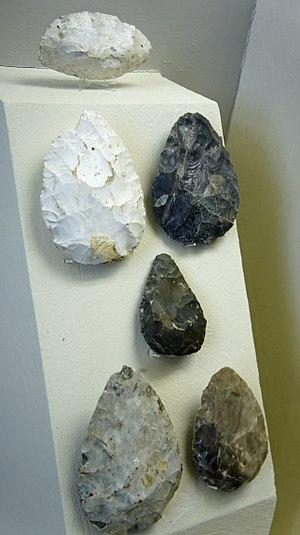
Artefacts du Moustérien trouvé dans la Marne .
Le menhir de l'étang de Chénevry est un menhir situé à Congy, dans le département de la Marne en région Champagne-Ardenne.